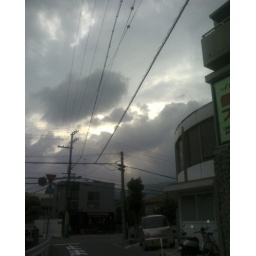
layered clouds over the mountains can't be done justice in 2 dimensions.